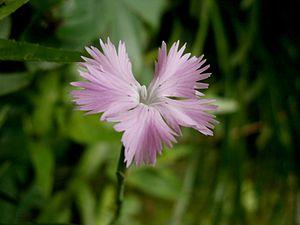
La réserve naturelle nationale de la casse de la Belle-Henriette est une réserve naturelle nationale située en Vendée. Créée en 2011, elle s'étend sur 337 hectares et protège l'une des dernières lagunes naturelles du littoral atlantique.
L'œillet de France, Dianthus hyssopifolius subsp. gallicus, encore appelé œillet des dunes ou œillet des sables, est une sous-espèce de plantes herbacées vivaces de la famille des Caryophyllaceae.